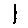
Label: 1